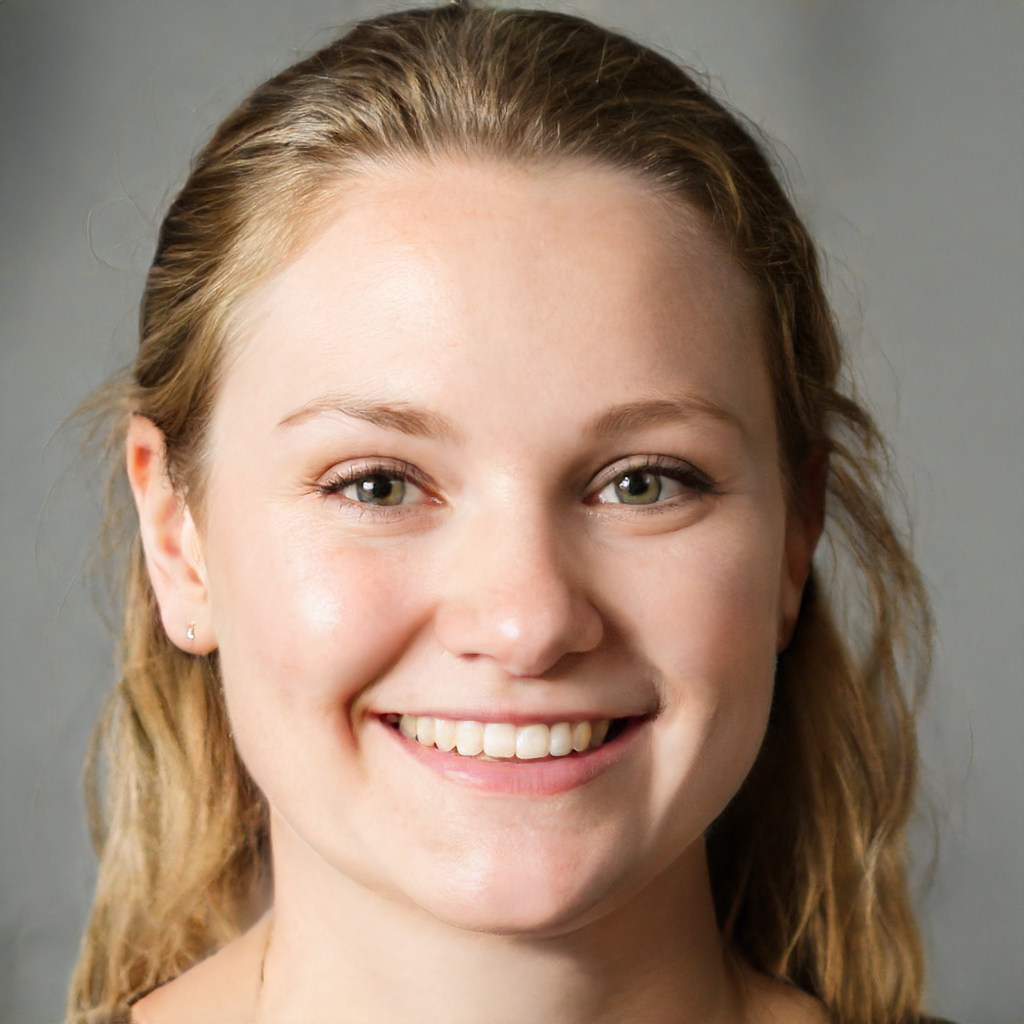
Gender: Female